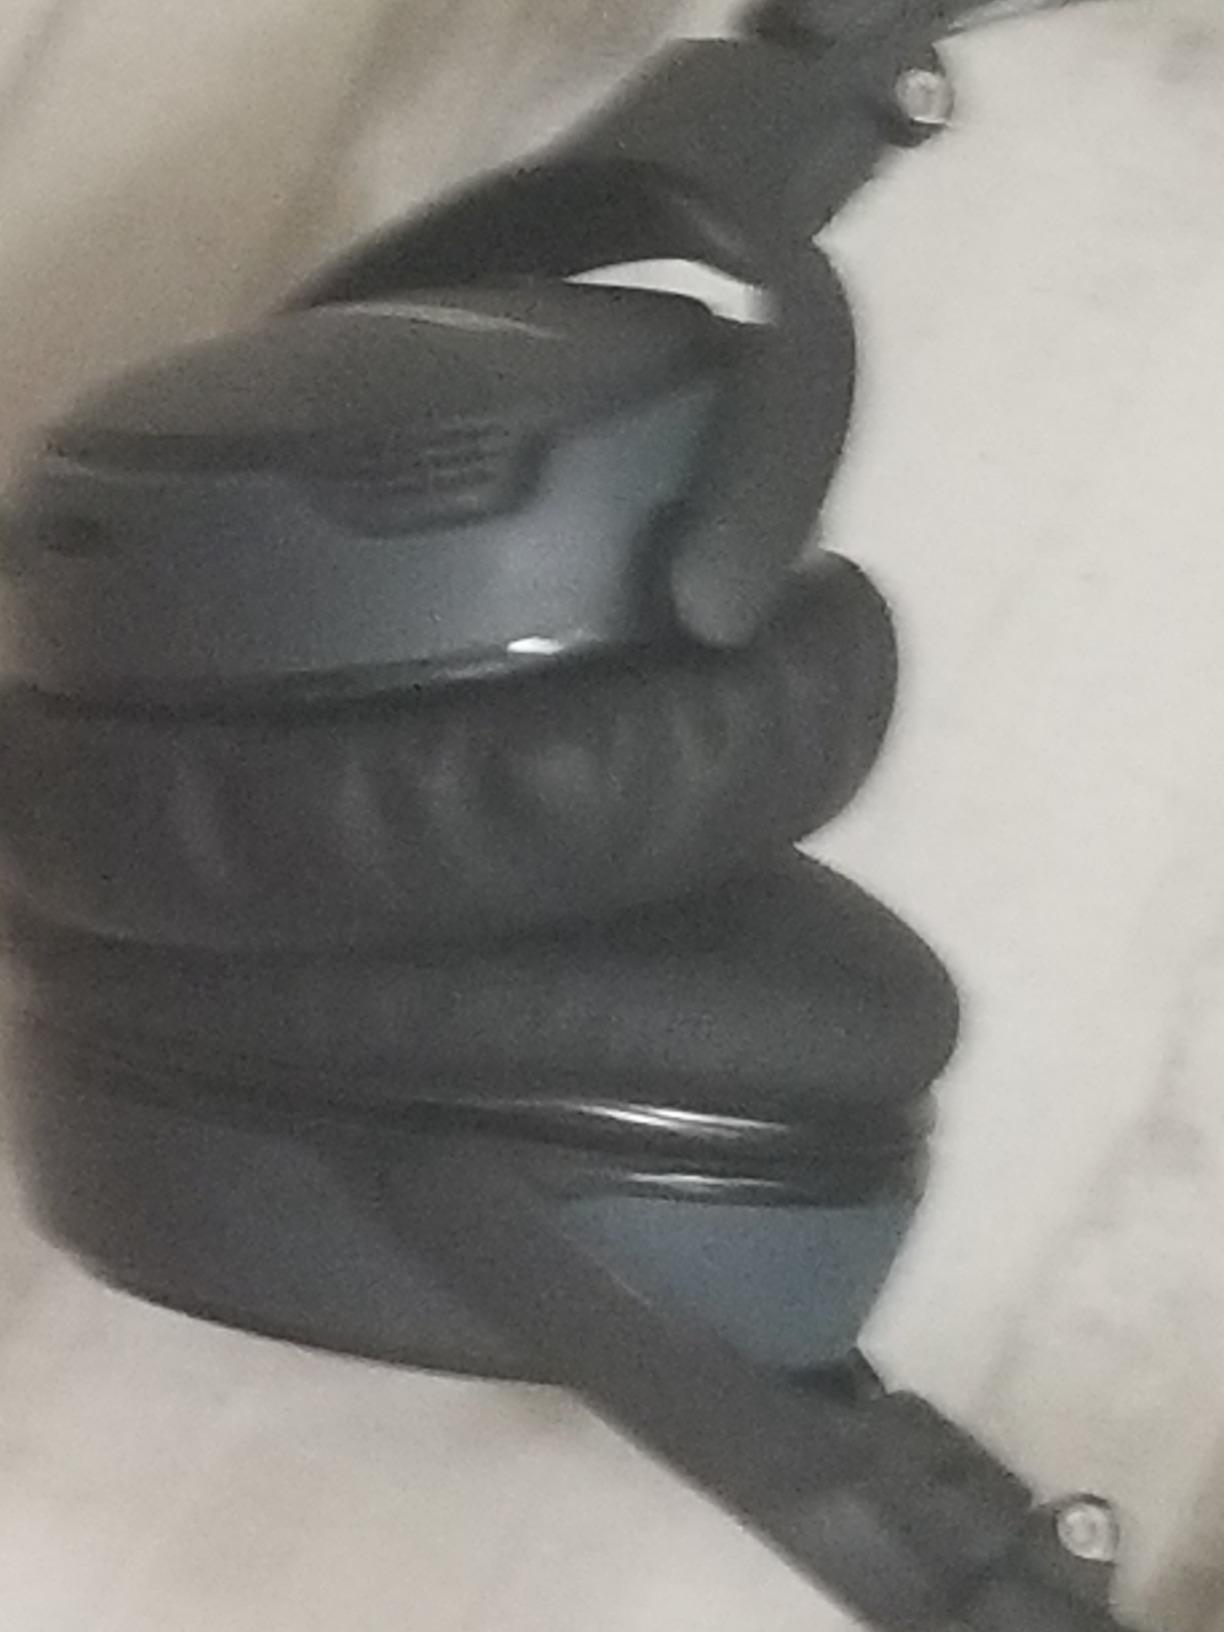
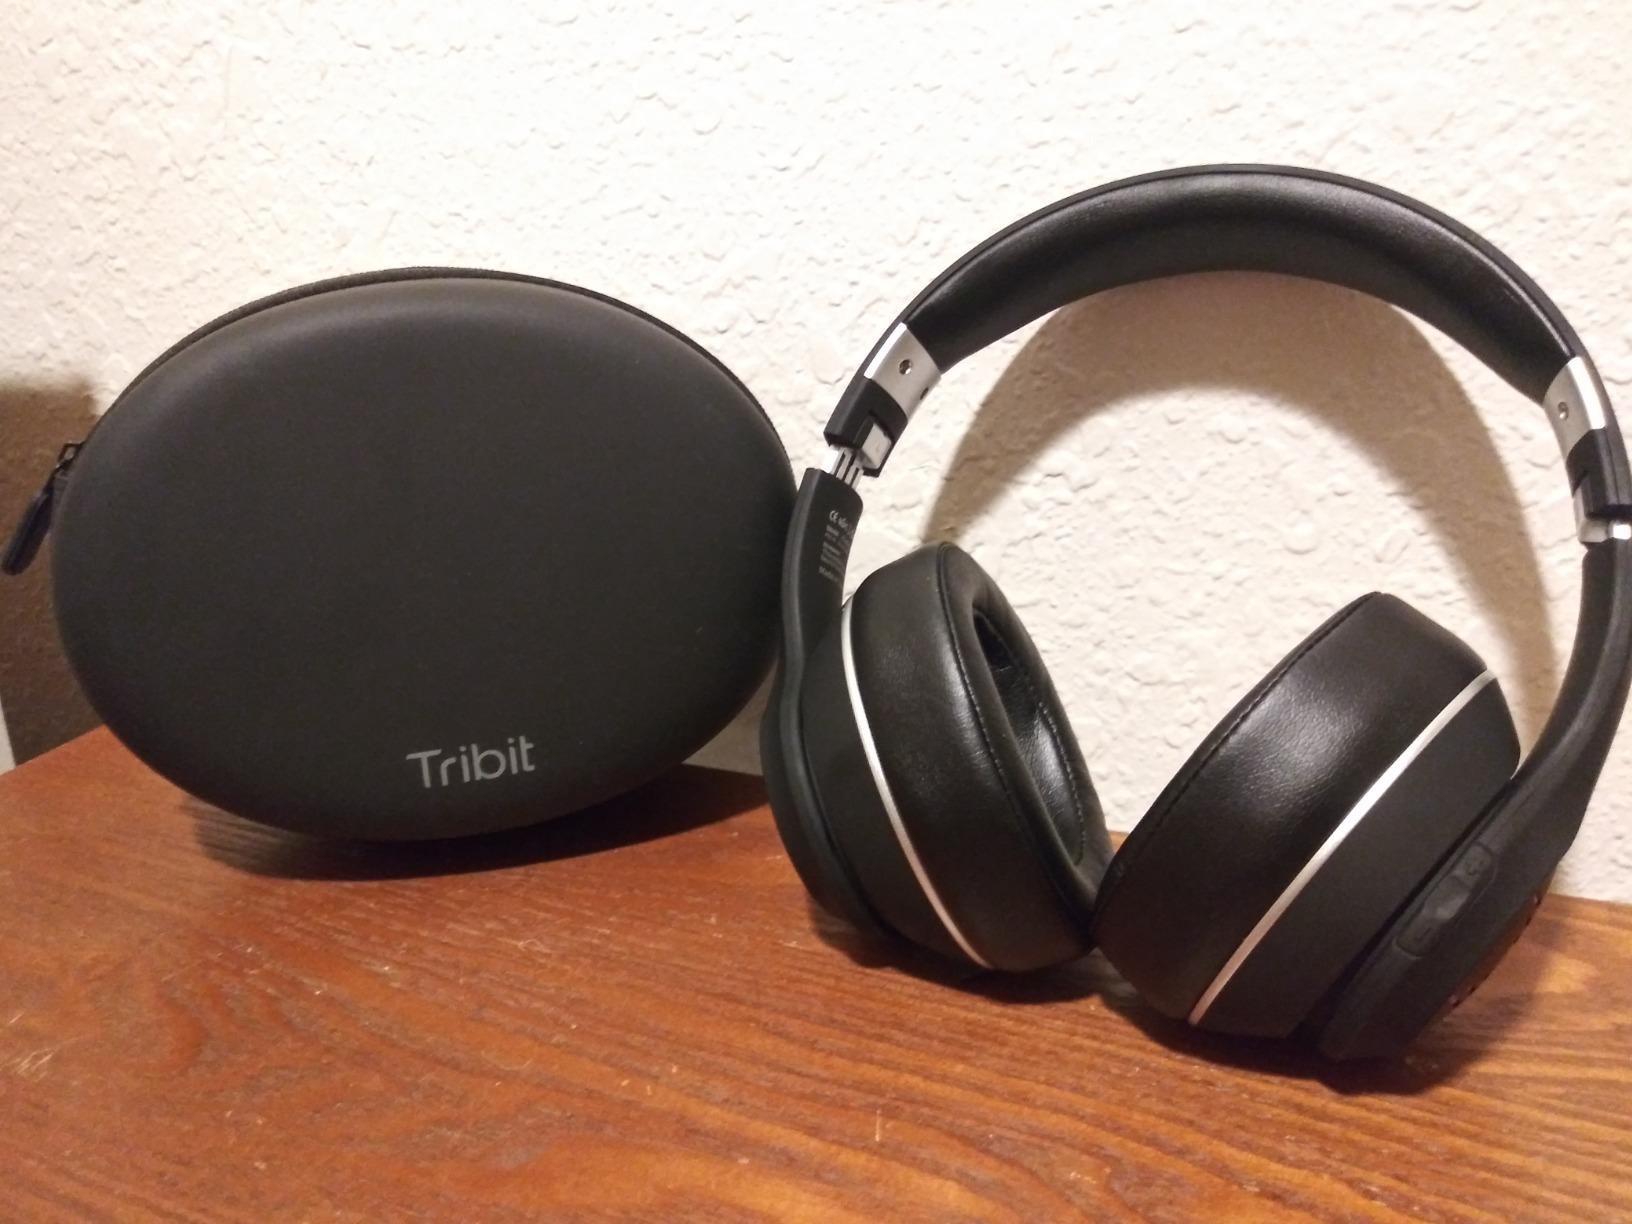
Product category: headphones
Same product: no